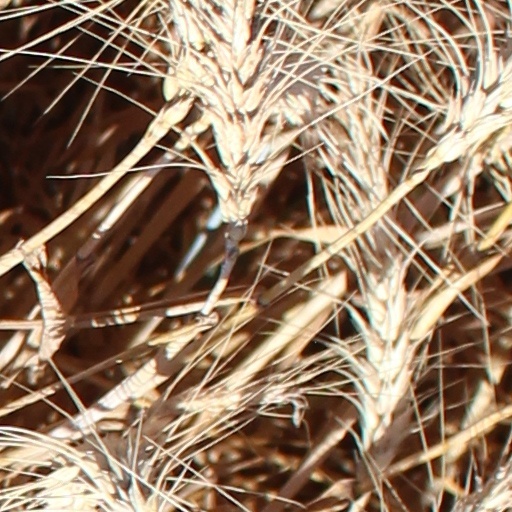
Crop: wheat